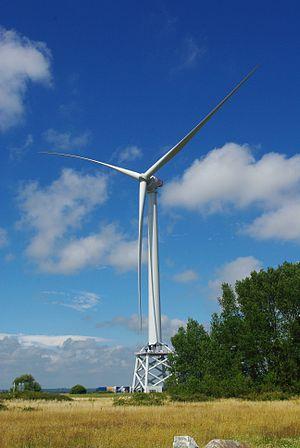
Eolienne Haliade au Carnet, Loire-Atlantique